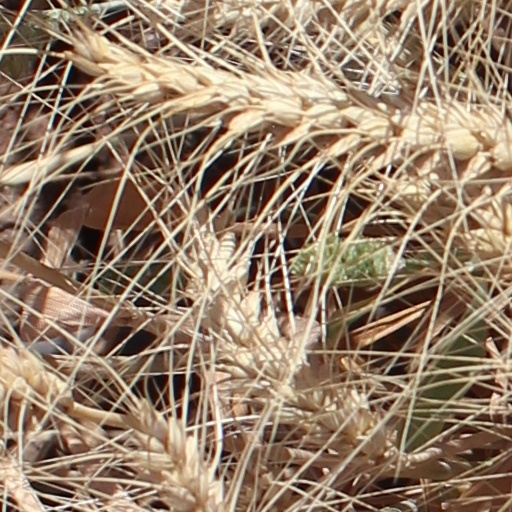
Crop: wheat